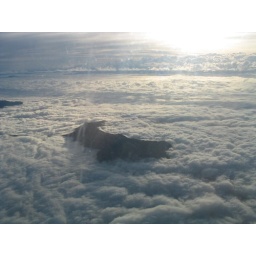
A mountain surrounded by clouds